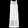
Label: Dress